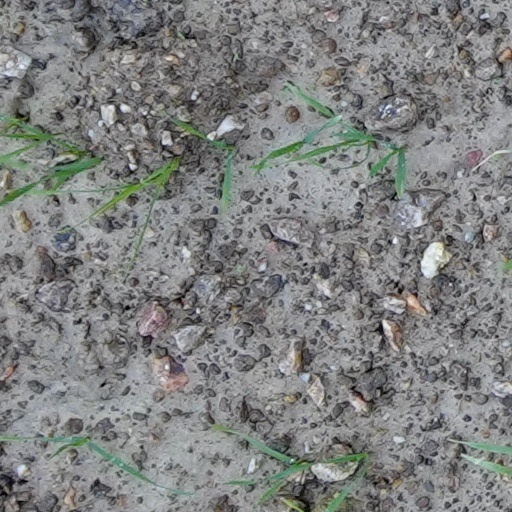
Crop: wheat